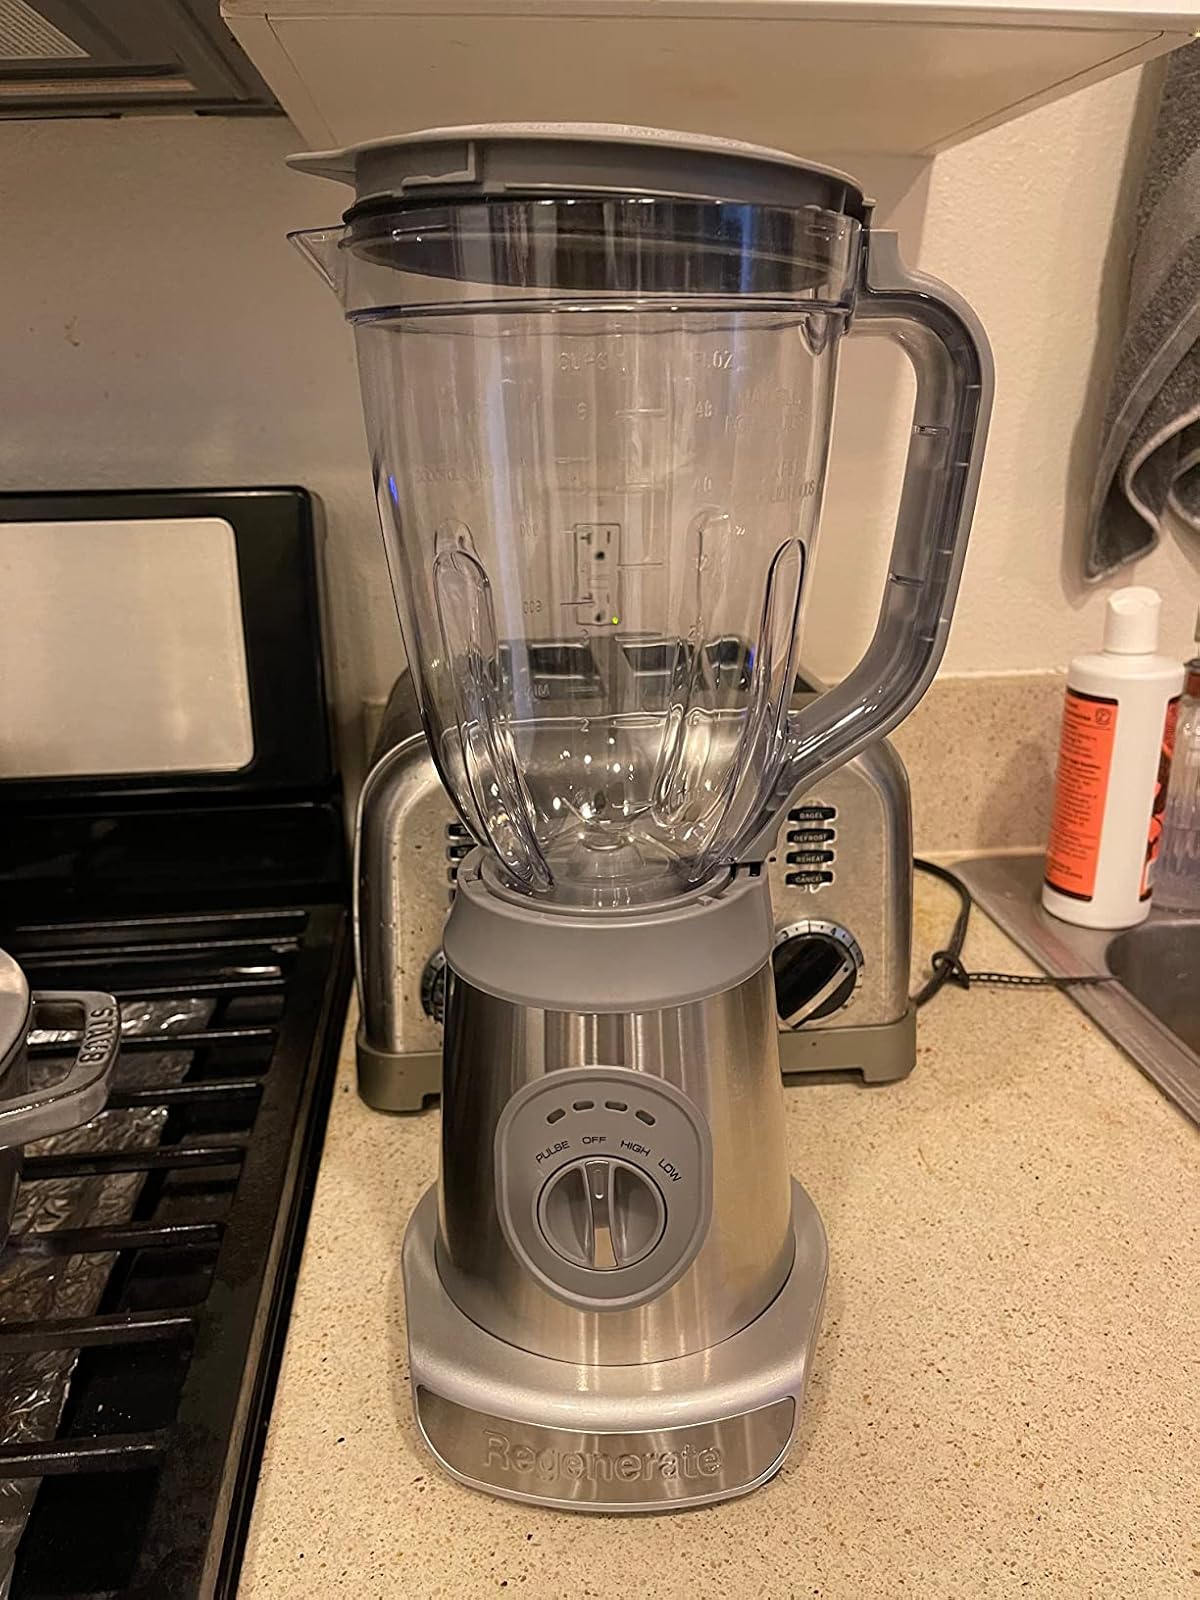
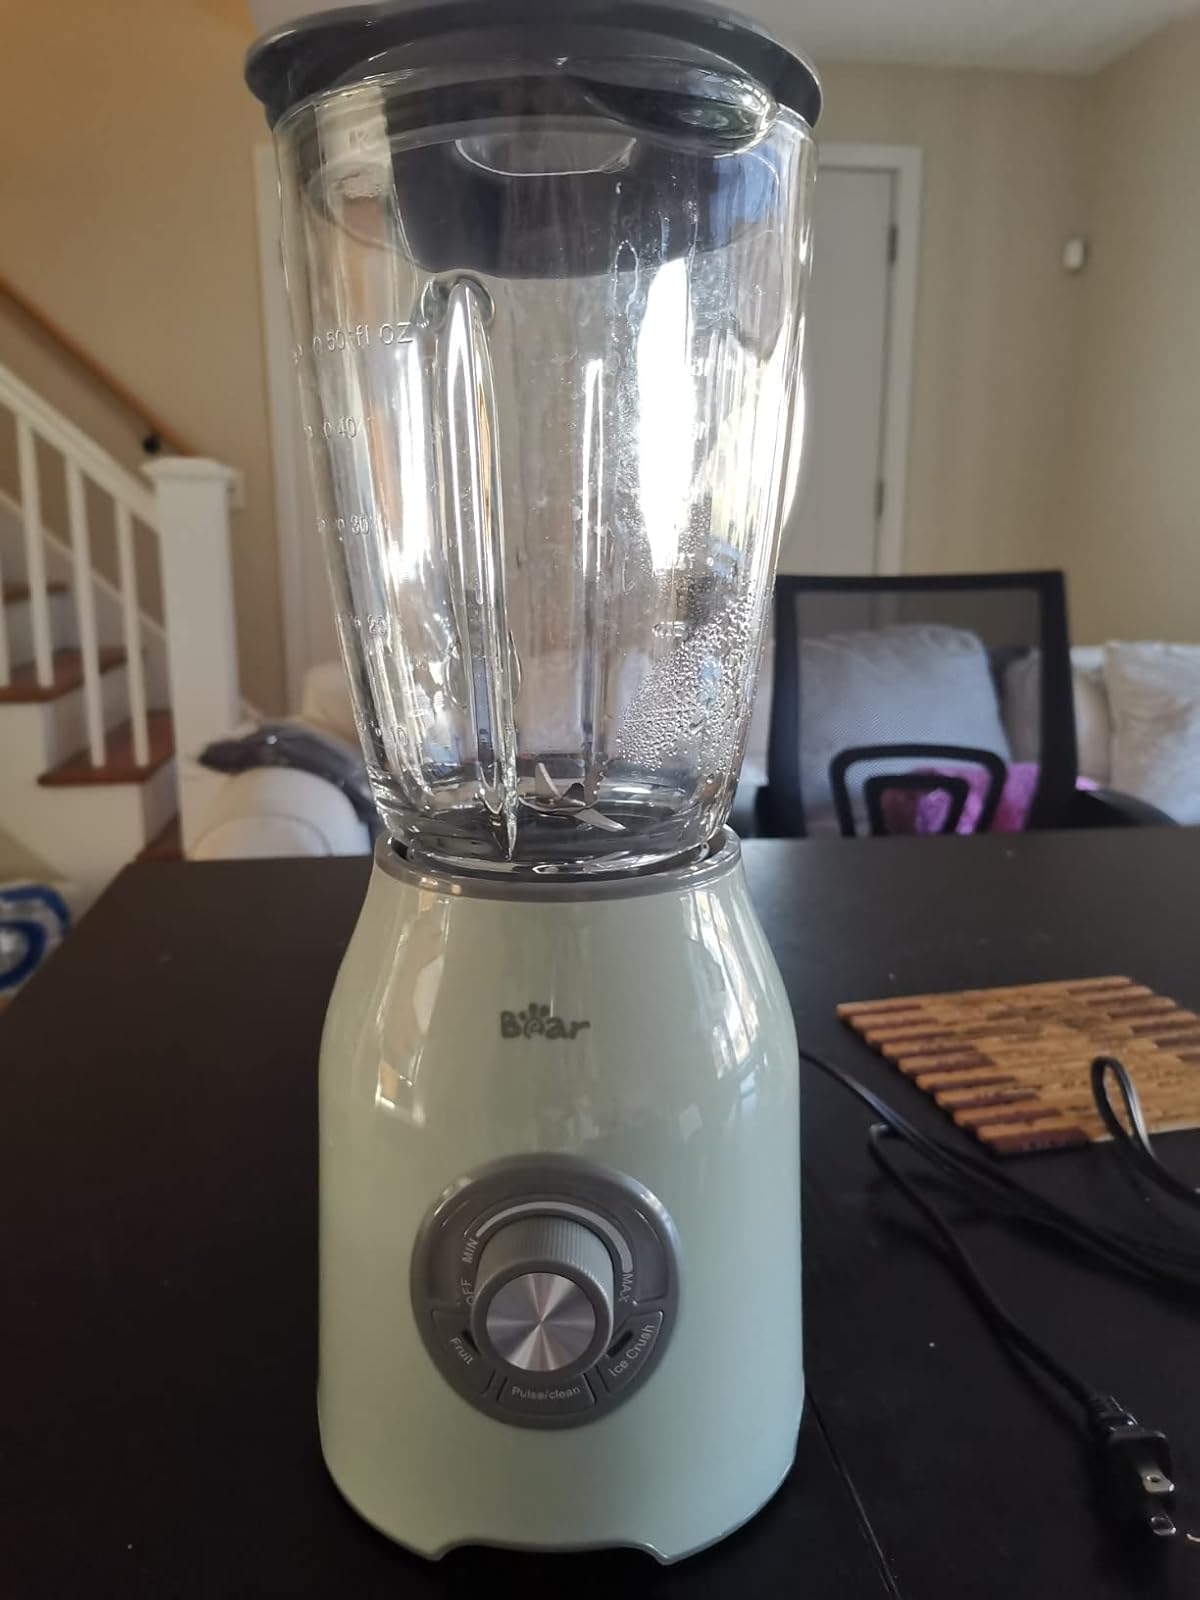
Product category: items_blender
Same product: no